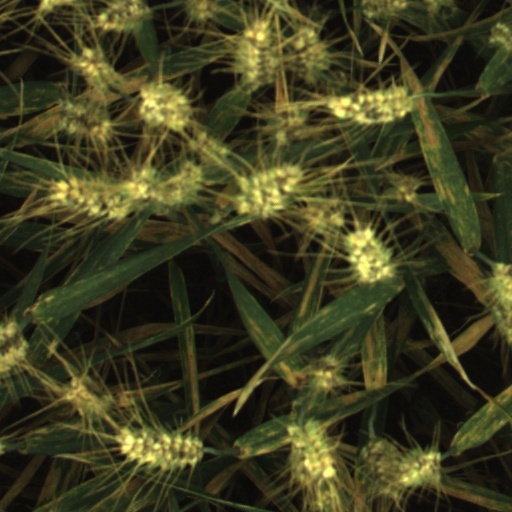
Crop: wheat